Elitzur–Vaidman bomb tester

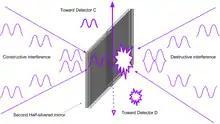
Figure 6: The second half-silvered mirror and the two detectors are positioned so that the photon will only arrive at Detector C if there is wave interference. This is only possible if the bomb is a dud.

When two waves collide, the process by which they affect each other is called interference. They can either strengthen each other by "constructive interference", or weaken each other by "destructive interference". This is true whether the wave is in water, or a single photon in a superposition. So even though there is only one photon in the experiment, because of its encounter with the first half-silvered mirror, it acts like two. When "it" or "they" are reflected off the ordinary mirrors, it will interfere with itself as if it were two different photons. "But that is only true if the bomb is a dud." A live bomb will absorb the photon when it explodes and there will be no opportunity for the photon to interfere with itself.